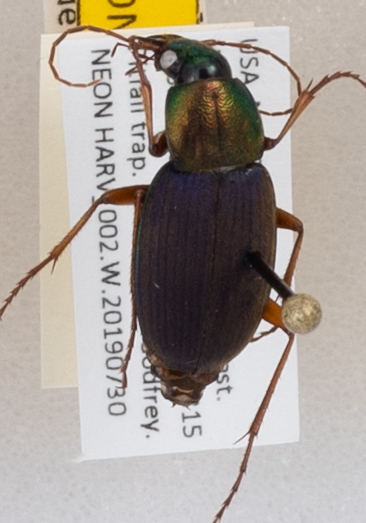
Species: Chlaenius emarginatus
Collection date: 2019-07-30
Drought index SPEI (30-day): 0.71
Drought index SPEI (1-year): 2.09
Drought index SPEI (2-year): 2.09